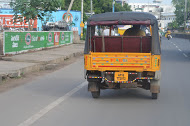
Vehicle type: Auto Rickshaws